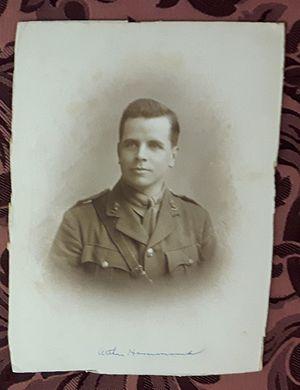
Le lieutenant Arthur William Hammond, né le 29 août 1890 à Burton upon Trent en Angleterre et décédé le 22 décembre 1959 à Victoria en Colombie-Britannique, était un as de l'aviation britannique de la Première Guerre mondiale. On lui crédite cinq victoires aériennes.